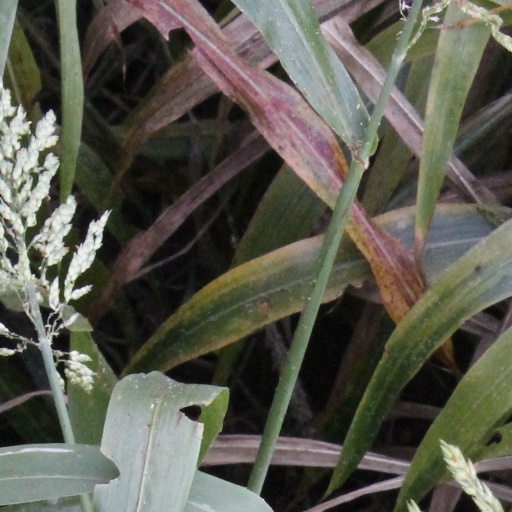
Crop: sorghum